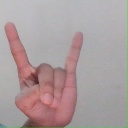
अक्षर: श